The Man Who Skied Down Everest

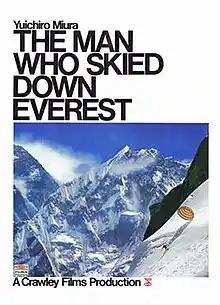
Theatrical release poster

The Man Who Skied Down Everest is a Canadian documentary about Yuichiro Miura, a Japanese alpinist who skied down Mount Everest in 1970. The film was produced by Crawley Films' "Budge" Crawley and directed by Crawley and Bruce Nyznik.